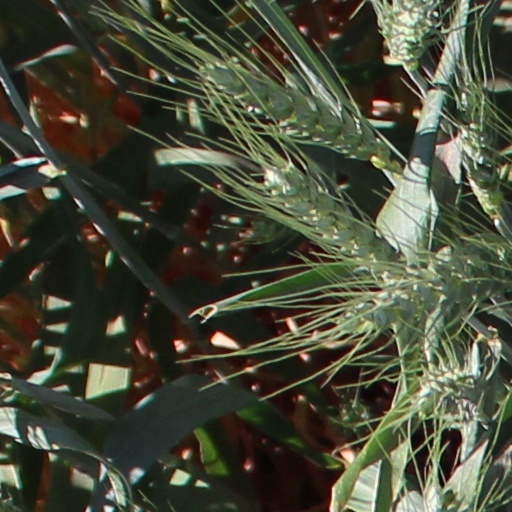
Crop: wheat